Amazon rainforest

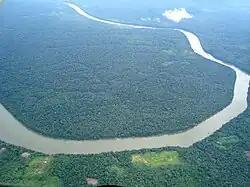
Aerial view of the Amazon rainforest

During the mid-Eocene, it is believed that the drainage basin of the Amazon was split along the middle of the continent by the Purus Arch. Water on the eastern side flowed toward the Atlantic, while to the west water flowed toward the Pacific across the Amazonas Basin. As the Andes Mountains rose, however, a large basin was created that enclosed a lake; now known as the Solimões Basin. Within the last 5–10 million years, this accumulating water broke through the Purus Arch, joining the easterly flow toward the Atlantic.